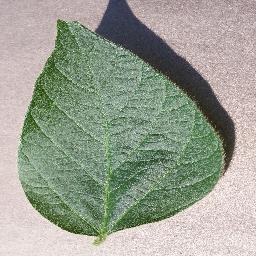
Label: Soybean___healthy